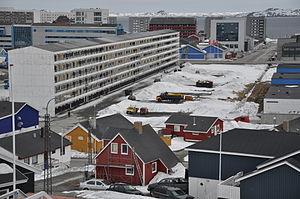
Centre ville de Nuuk avec Blok P, le plus grand bâtiment HLM en ville (et dans tout le Groenland).